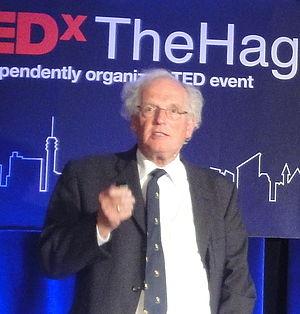
Peter Westbroek est un géologue néerlandais émérite et professeur de géophysiologie à l'Université de Leyde. Il est surtout connu comme un partisan de l'hypothèse Gaia.